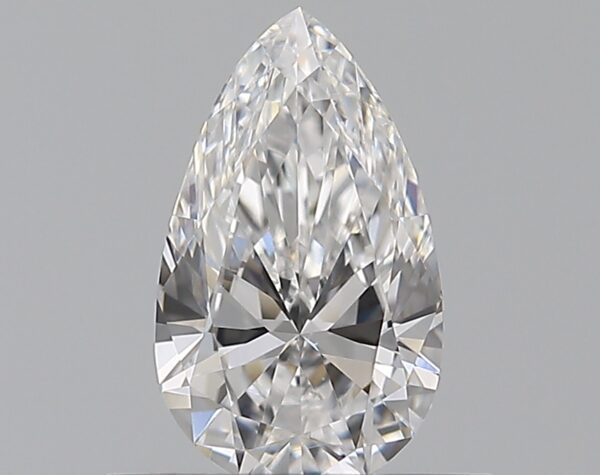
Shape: pear
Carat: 0.5
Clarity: VVS2
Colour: D
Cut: EX
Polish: EX
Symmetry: VG
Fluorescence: ST
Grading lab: GIA
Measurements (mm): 7.33 x 4.35 x 2.57